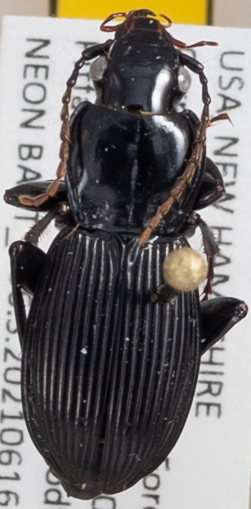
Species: Pterostichus coracinus
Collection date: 2021-06-16
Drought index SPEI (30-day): -2.09
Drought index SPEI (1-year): -1.13
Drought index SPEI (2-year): -0.8